Brithys crini

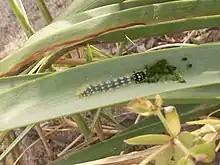
Larva boring into a sea daffodil leaf

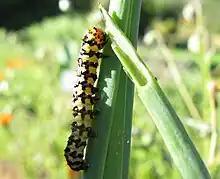
Larva feeding on a slime lily stem

The wingspan of the moth is about 40 mm. Its head, thorax and forewings are very dark brown, but paler toward the wingtips. Sub-basal, median and postmedial indistinct waved lines are black. A curved submarginal ochreous line with ferrous colored lunules found on each side of it. There is a marginal black lunule series. The hindwings are practically white. Tarsi bear black and white stripes. In Europe the adults are on the wing in July.